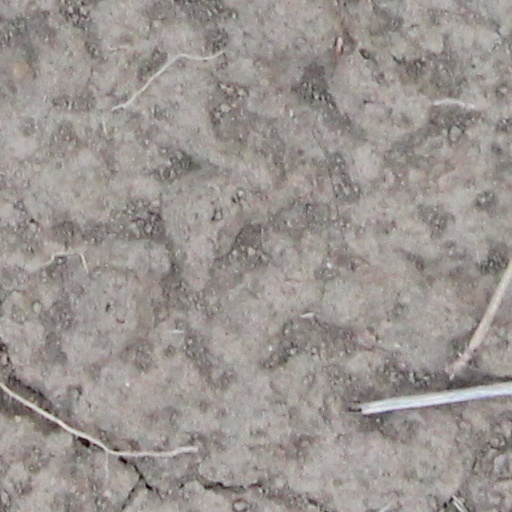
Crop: wheat